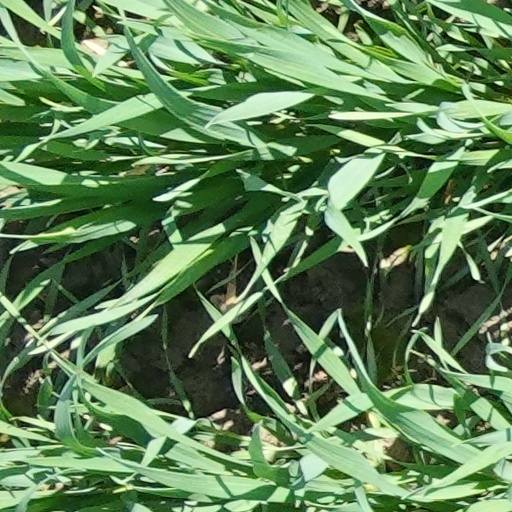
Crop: wheat